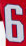
Number: 6